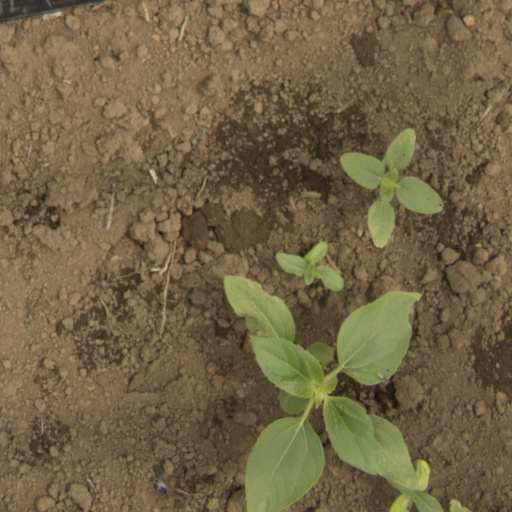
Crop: Jerusalem artichoke